Izawa-jinja

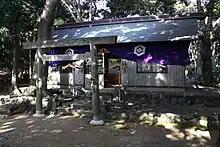
Izawa Jinja Haiden

is a Shinto shrine in the Arashima neighborhood of the city of Toba in Mie Prefecture, Japan. It is one of the two shrines claiming the title of "ichinomiya" of former Shima Province. The main festivals of the shrine are held annually on January 9, June 7 and November 23. It is also referred to as the .